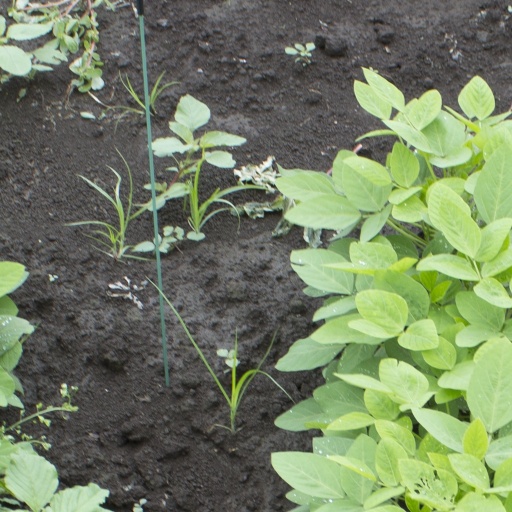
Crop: soybean